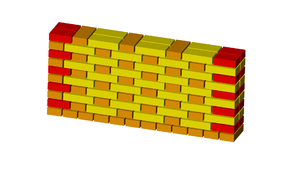
En architecture, le mot appareil, ou opus en latin, est un terme qui désigne la façon dont les moellons, les pierres de taille ou les briques sont assemblés dans la maçonnerie.